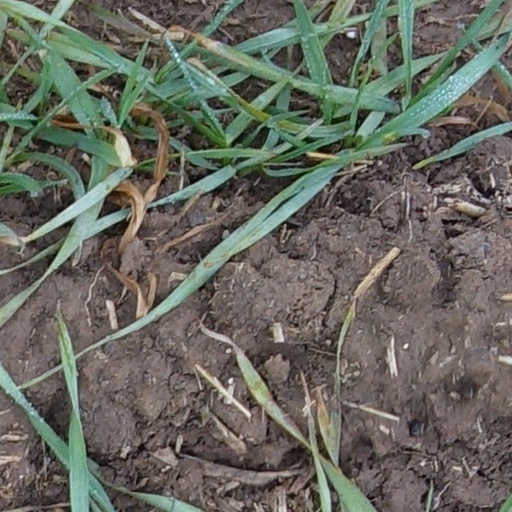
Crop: wheat